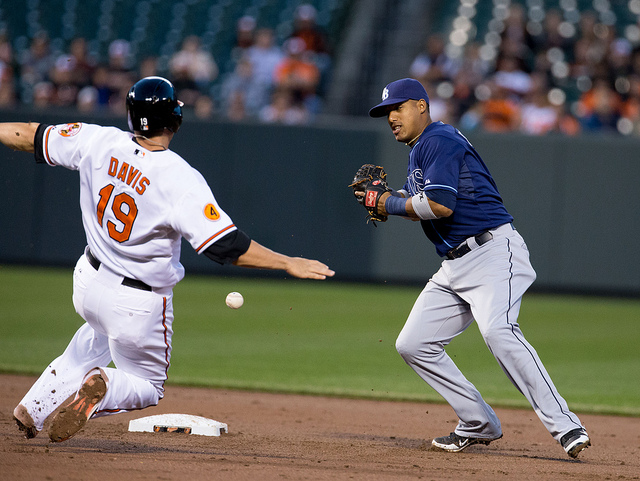
khán giả đang theo dõi một trận thi đấu bóng chày nam